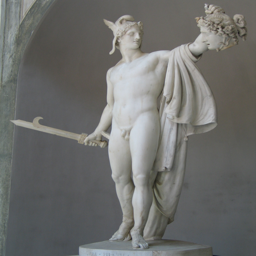
opera character holds the head of fictional character in a sculpture by visual artist .